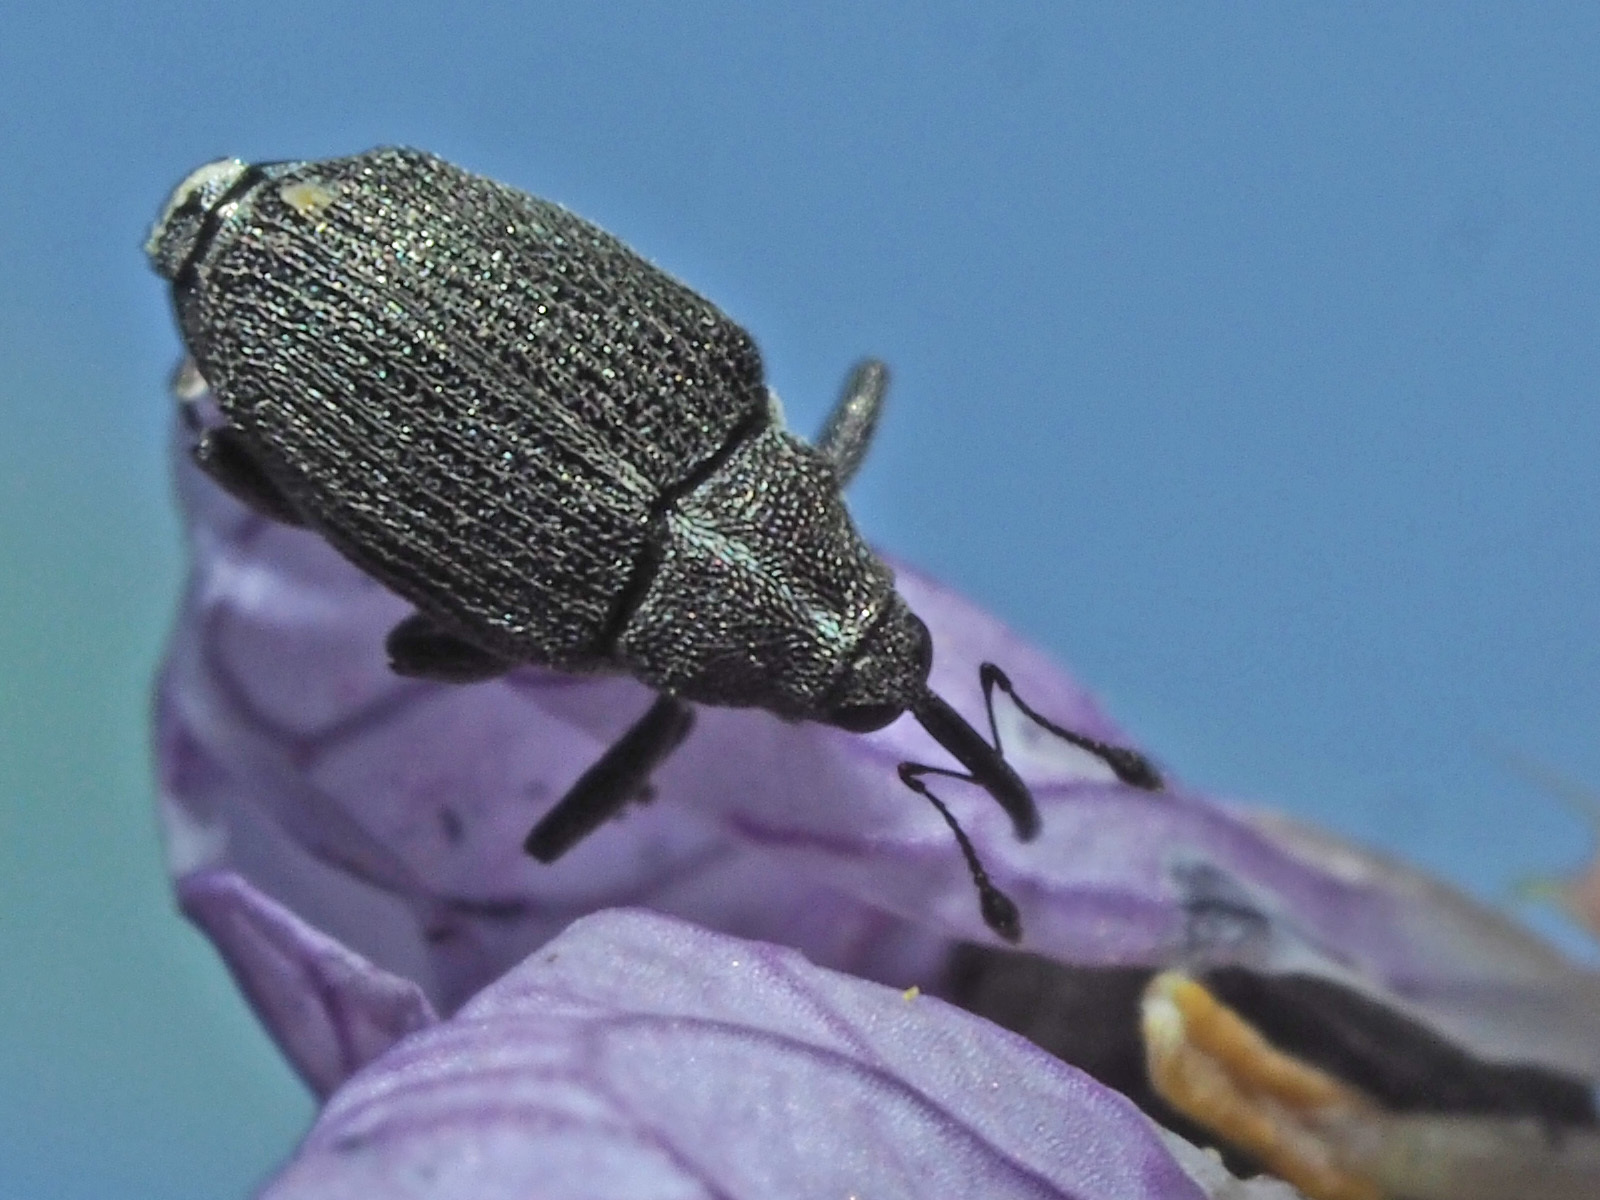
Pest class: Cabbage_seedpod_weevil